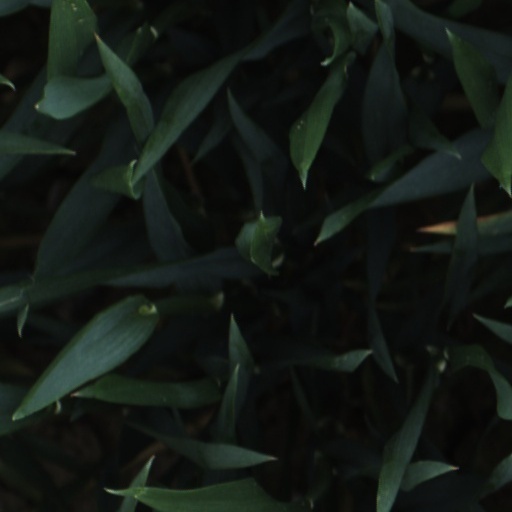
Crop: wheat